Beco do Pinto

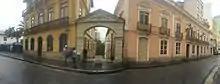
Panoramic view from the street Roberto Simonsen.

The Beco do Pinto marks the linking between two buildings of exceptional historical value for the city of São Paulo: the Solar da Marquesa de Santos and the Casa Número Um. Beyond that, the passage also represents an important historical mark for having been, during the years of the Brazilian colonial age, the main link between the urban center, concentrated around the Pátio do Colégio, and the Tamanduateí river, located where there was a commercial grouping.